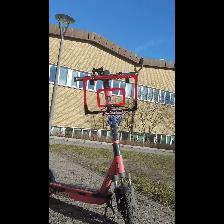
Label: NonHuman